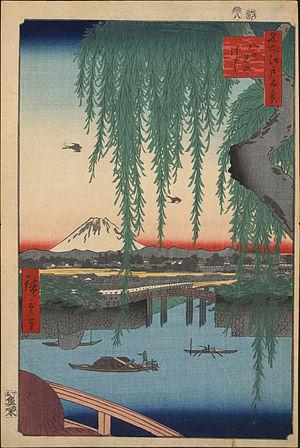
Les Cent vues d'Edo constituent, avec Les Cinquante-trois Stations du Tōkaidō et Les Soixante-neuf Stations du Kiso Kaidō, l'une des séries d'estampes majeures que compte l'œuvre très abondante du peintre japonais Hiroshige. Malgré le titre de l'œuvre, réalisée entre 1856 et 1858, il y a en réalité 119 estampes qui toutes utilisent la technique de la xylographie. La série appartient au style de l'ukiyo-e, mouvement artistique portant sur des sujets populaires à destination de la classe moyenne japonaise urbaine qui s'est développée durant l'époque d'Edo. Plus précisément, elle relève du genre des meisho-e célébrant les paysages japonais, un thème classique dans l'histoire de la peinture japonaise. Quelques-unes des gravures sont réalisées par son élève et fils adoptif, Utagawa Hiroshige II qui, pendant un temps, utilise ce pseudonyme pour signer certaines de ses œuvres.